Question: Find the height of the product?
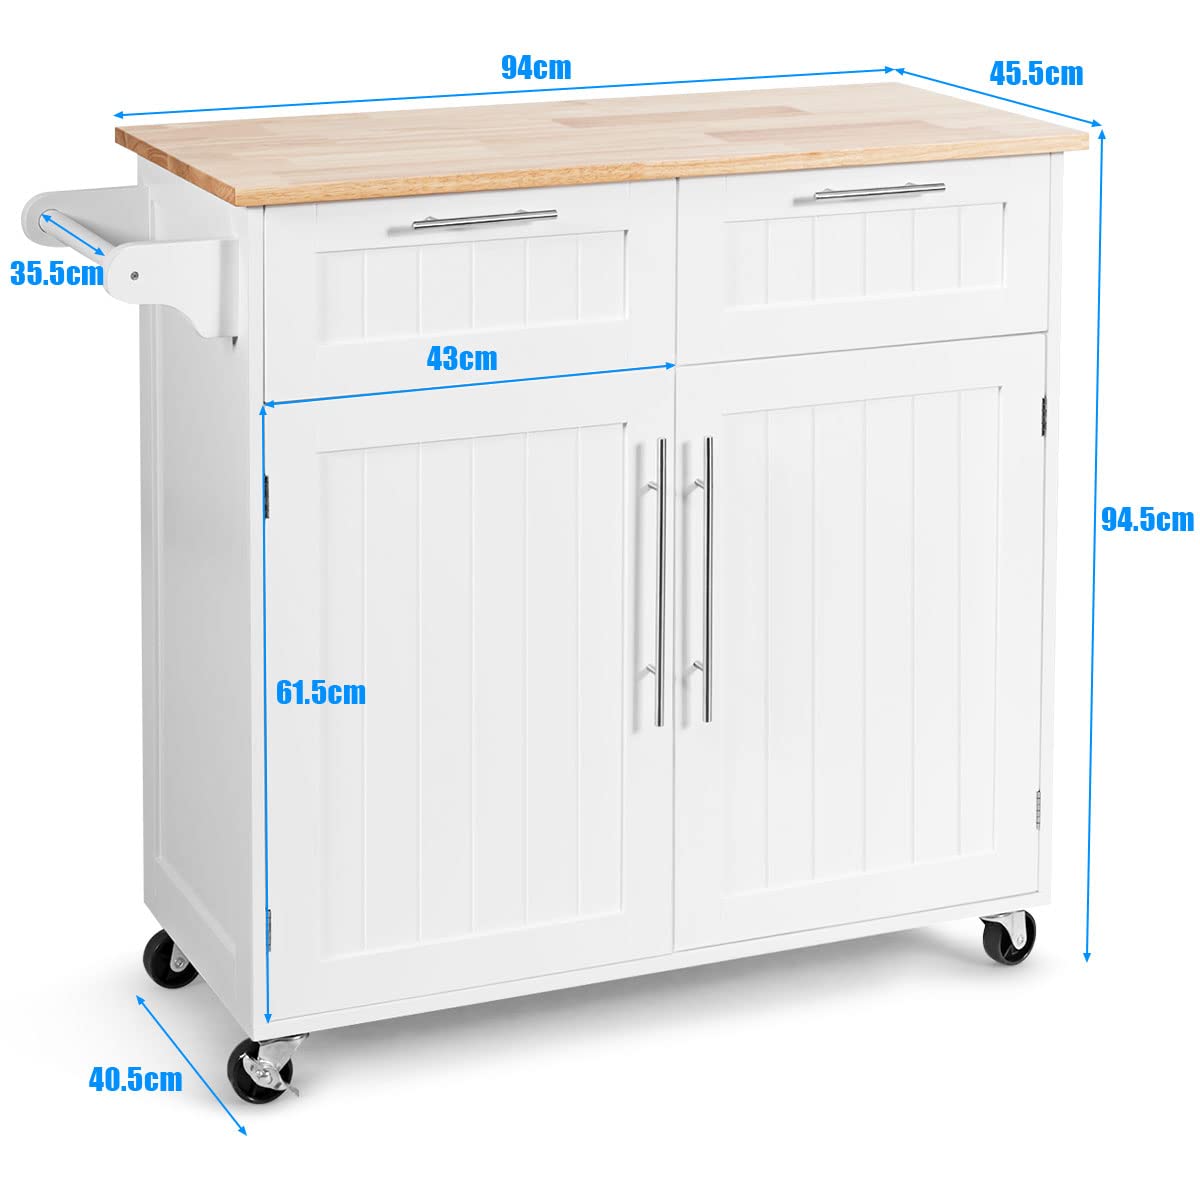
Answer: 94.5 centimetre